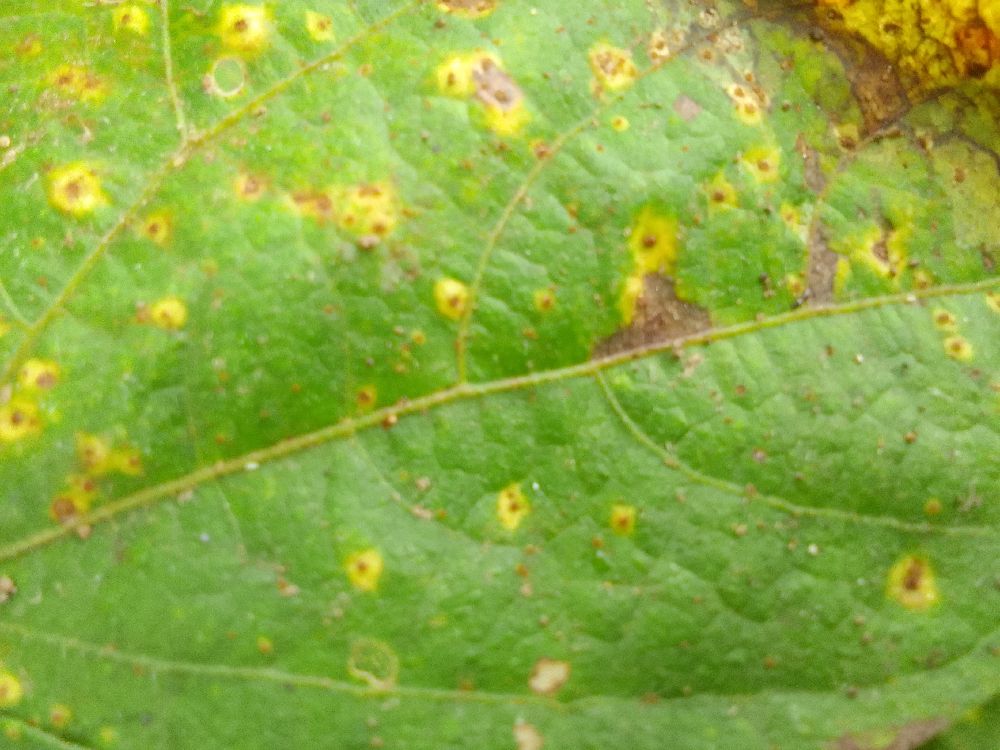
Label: rust